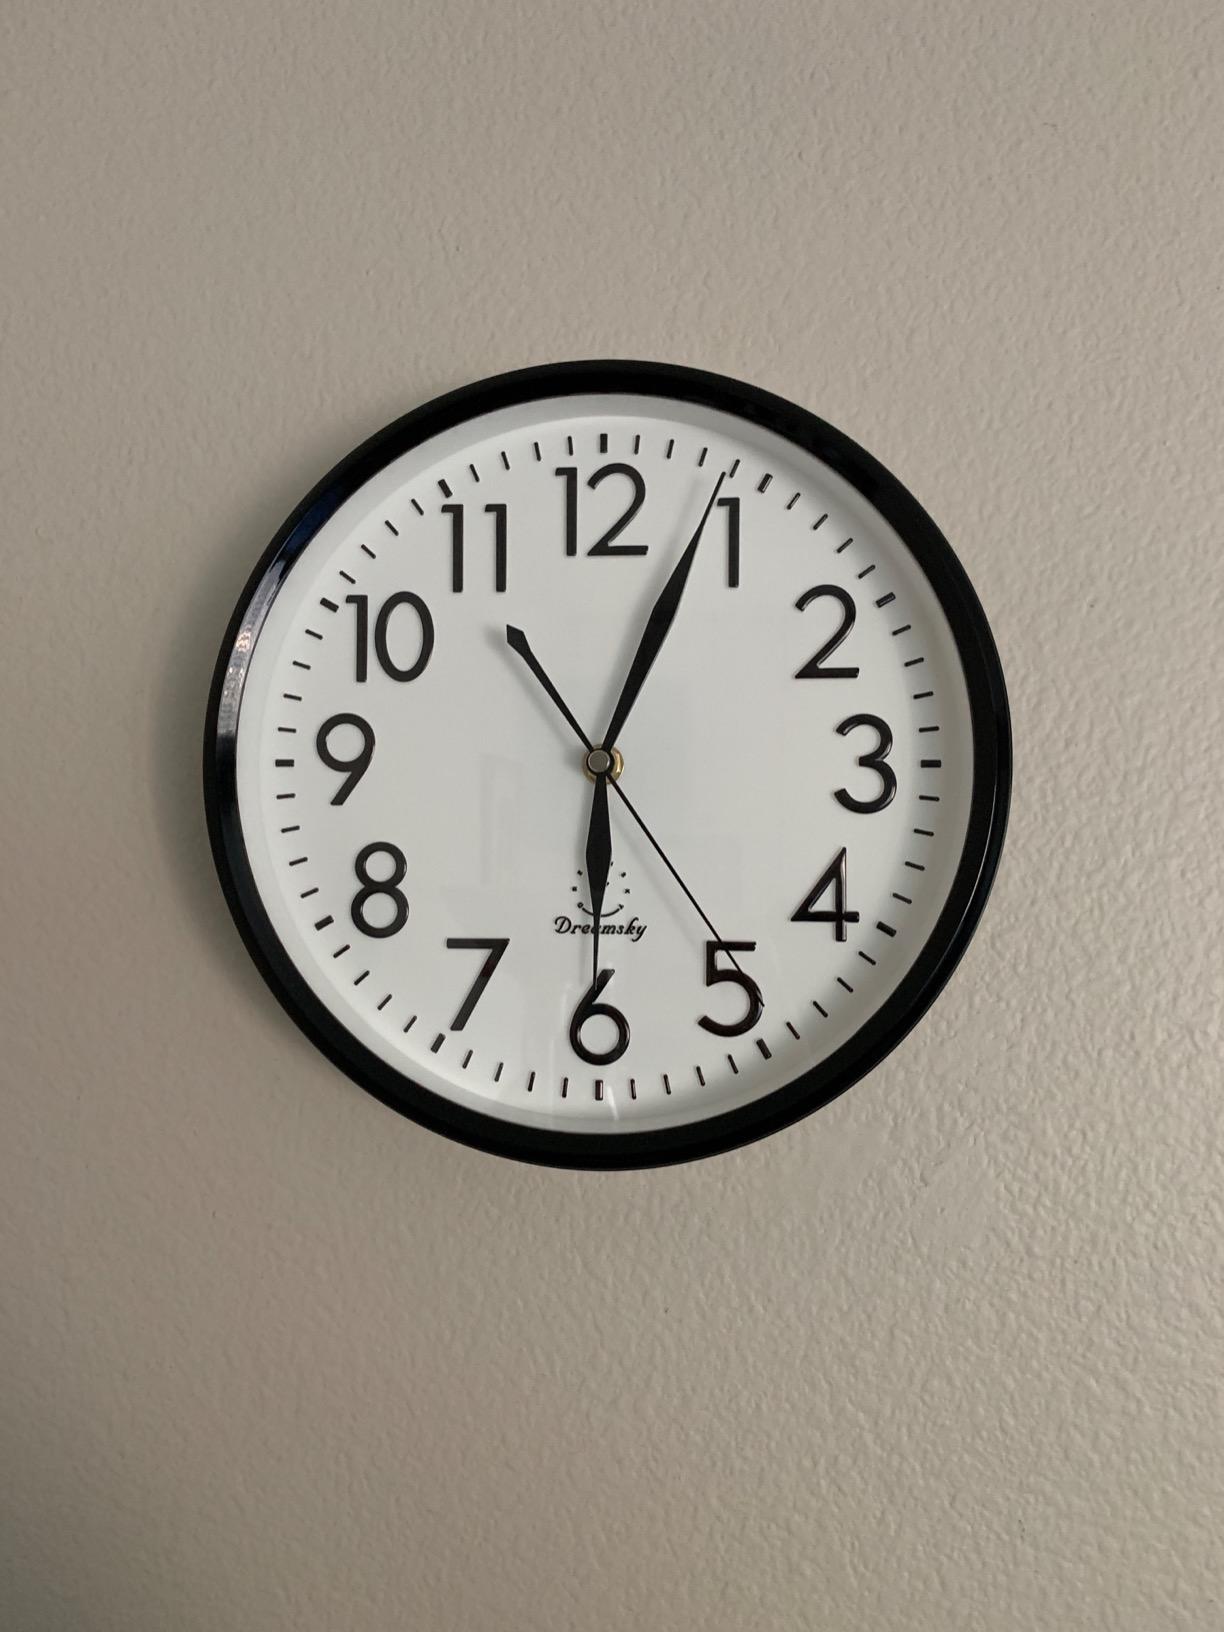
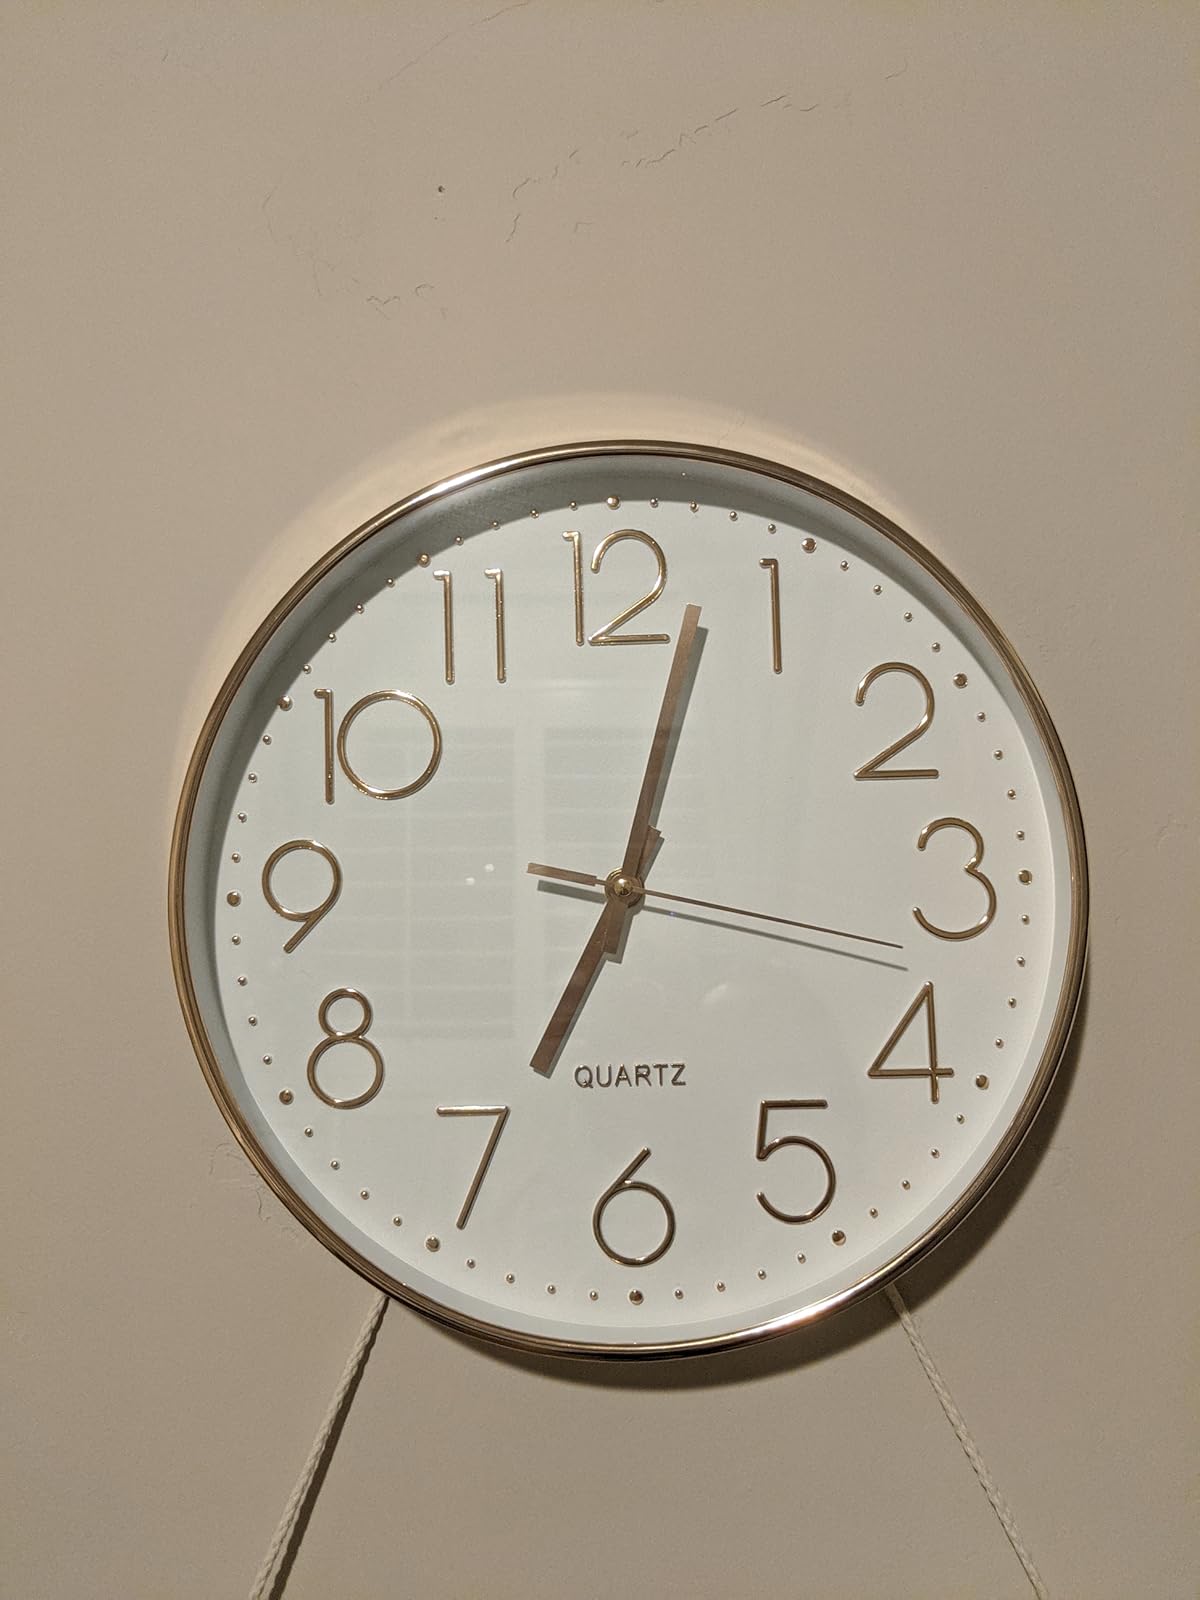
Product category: clock
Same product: no